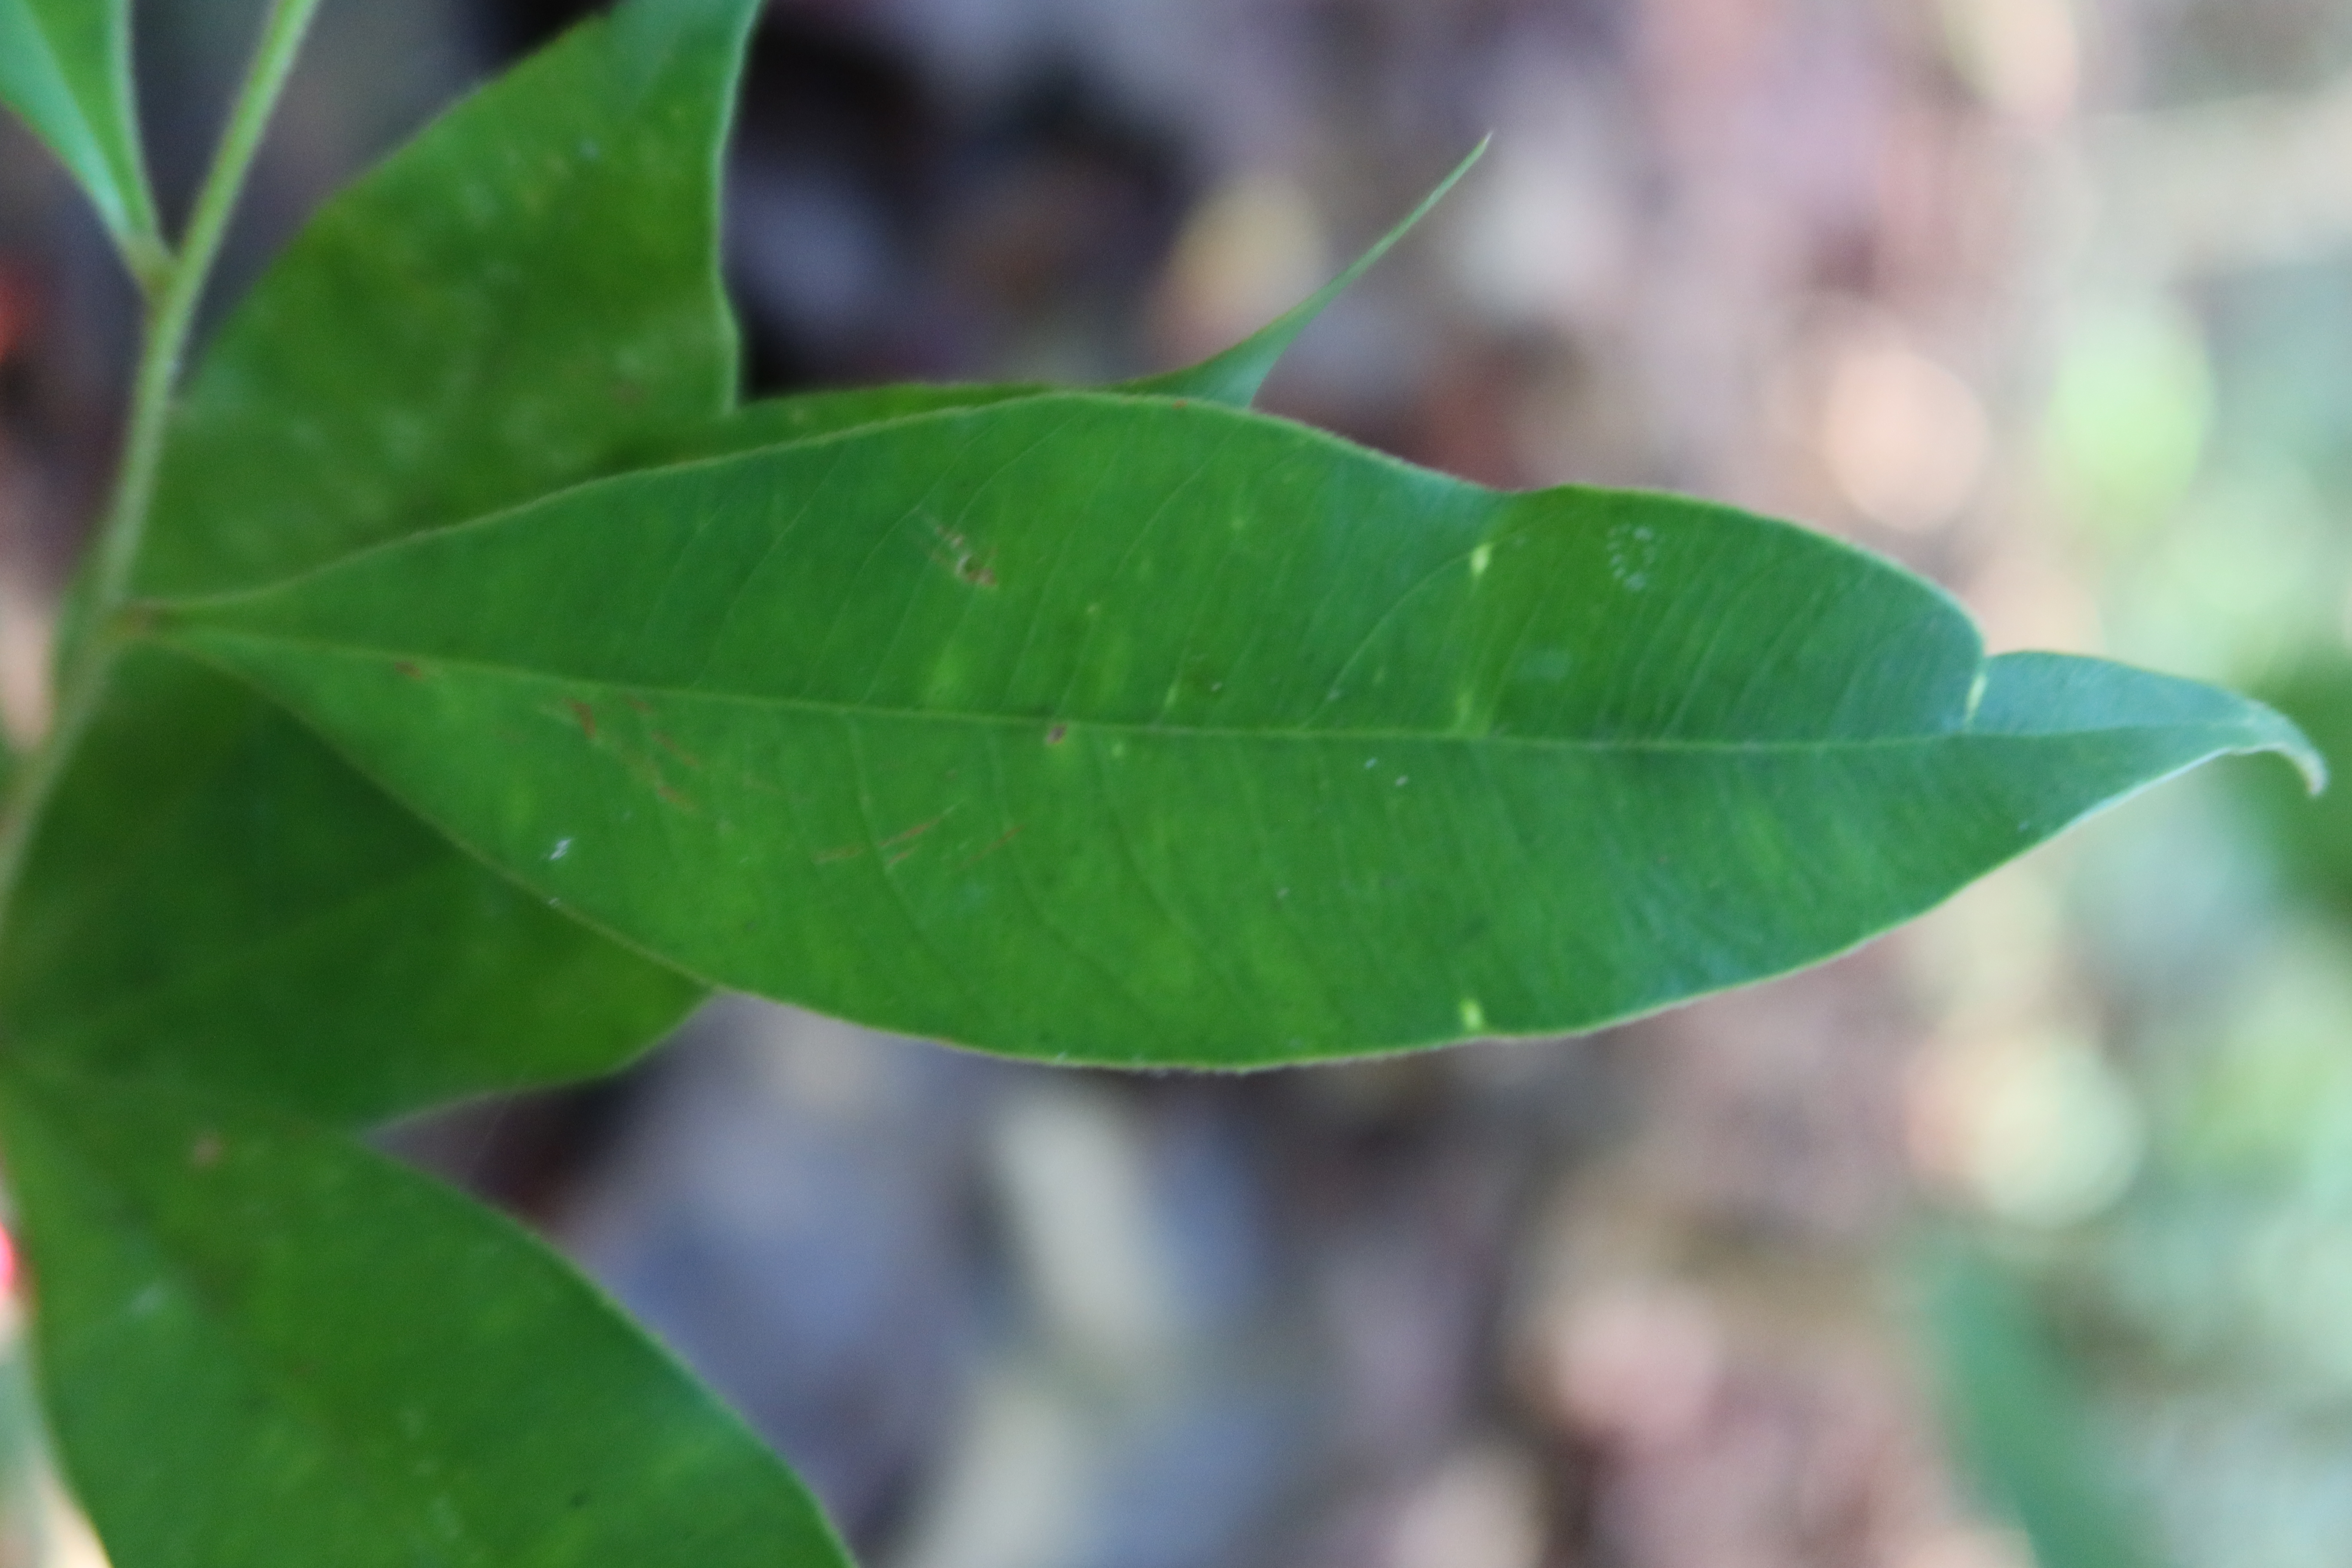
Label: Brown spots